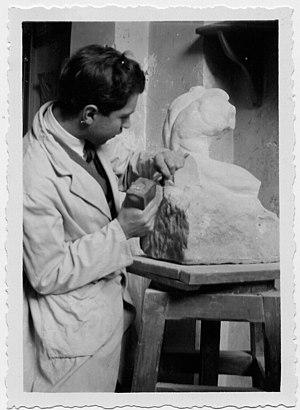
Le sculpteur René van Dievoet à l'oeuvre
Léandre Grandmoulin, né à La Hulpe en 1873 et mort à Uccle en 1957, est un sculpteur belge.